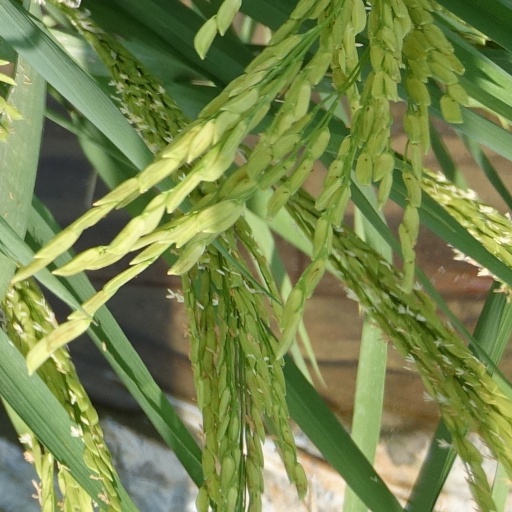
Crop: rice